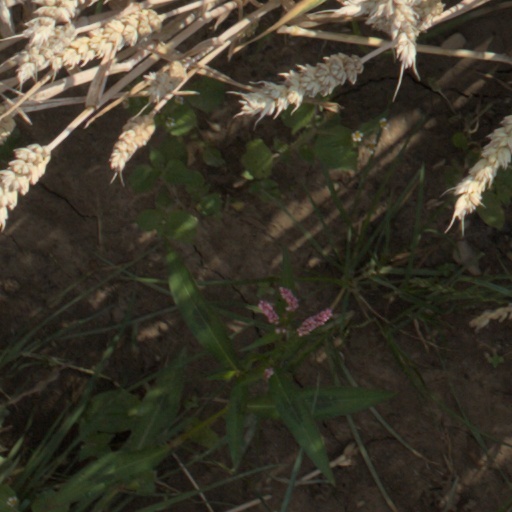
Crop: wheat